The Last Wedding

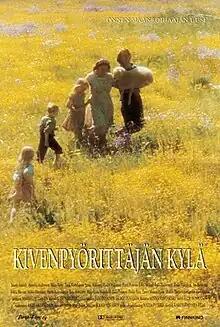
Original Finnish film poster

The Last Wedding is a 1995 Finnish comedy film directed by Markku Pölönen. It tells the story of Pekka, who arrives with his family from Sweden to his childhood village in North Karelia, whose residents are preparing for a wedding celebration. The film is based on the 1976 novel by Heikki Turunen.